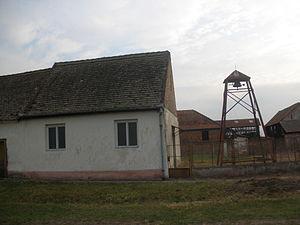
Markovićevo est un village de Serbie situé dans la province autonome de Voïvodine. Il fait partie de la municipalité de Plandište dans le district du Banat méridional. Au recensement de 2011, il comptait 163 habitants.